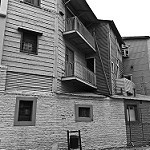
Label: B & W